Sidney Myer Music Bowl

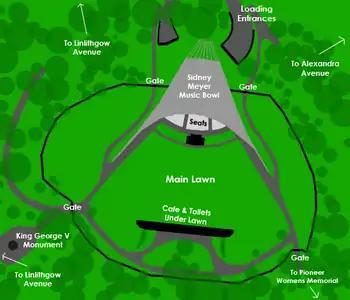
A map of the Sidney Myer Music Bowl

The bowl's canopy consists of a thin membrane made out of half an inch of weather-proofed plywood sheeted on both sides with aluminium attached to a cobwebbed frame of steel cables and supported by masts pivoted to the earth. The total area of the canopy is . The main cable at the edge of the canopy comprises 7 ropes, each about 9 cm in diameter and long, anchored deep into the ground in concrete blocks. Longitudinal cables hold up the roof and transverse cables hold it down.